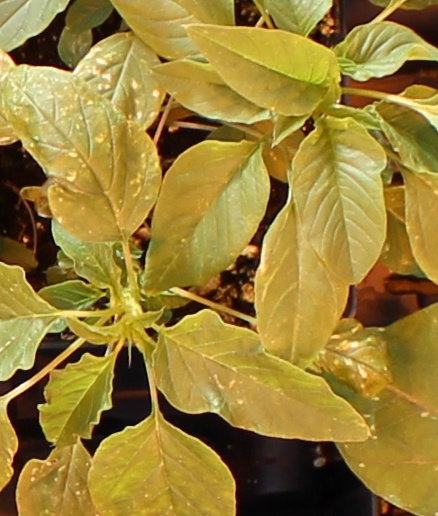
Label: Palmer Amaranth